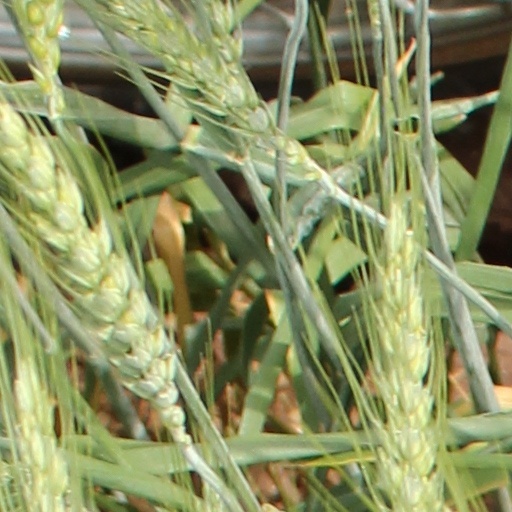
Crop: wheat